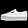
Label: Sneaker